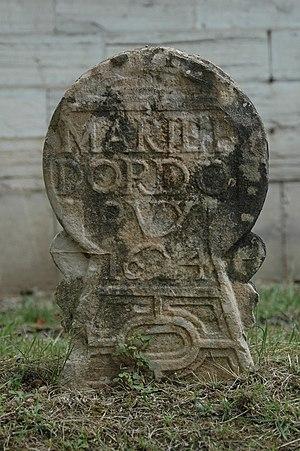
Une stèle discoïdale est un monument funéraire que l'on peut trouver dans le Maghreb, en Syrie, Suède, France, Italie, Espagne, Portugal, Turquie, Russie, Norvège. Elle a existé en France en Occitanie et reste particulièrement abondante dans les cimetières du Pays basque. Cette forme rappelle l'idole-bouteille ou le signe de Tanit que l'on rencontre dans la civilisation phénicienne.
Larressore est une commune française, située dans le département des Pyrénées-Atlantiques en région Nouvelle-Aquitaine.